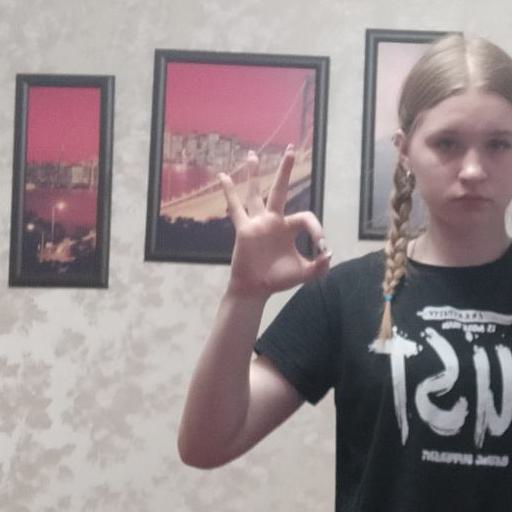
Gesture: ok